Bovista

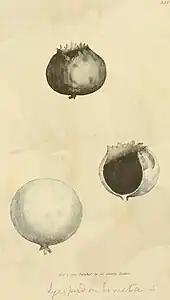
Illustration of "Bovista plumbea" from James Sowerby's 1797 work "Coloured figures of English fungi or mushrooms"

The genus was originally described by mycologist Christiaan Hendrik Persoon in 1794. He described the genus as "Cortice exteriore libero evanefcente, pileo acauli demum glaberrimo, vertice irregulariter rupto" ("Exterior cortex vanishes, cap stemless becoming smooth, irregularly breaking the top"). Synonyms include "Piesmycus" (Rafinesque 1808), "Piemycus" (Rafinesque 1813), "Sackea" (Rostkovius 1844), "Globaria" (Quélet 1873), and "Pseudolycoperdon" (Velenovský 1947). "Bovista plumbea" is the type species.